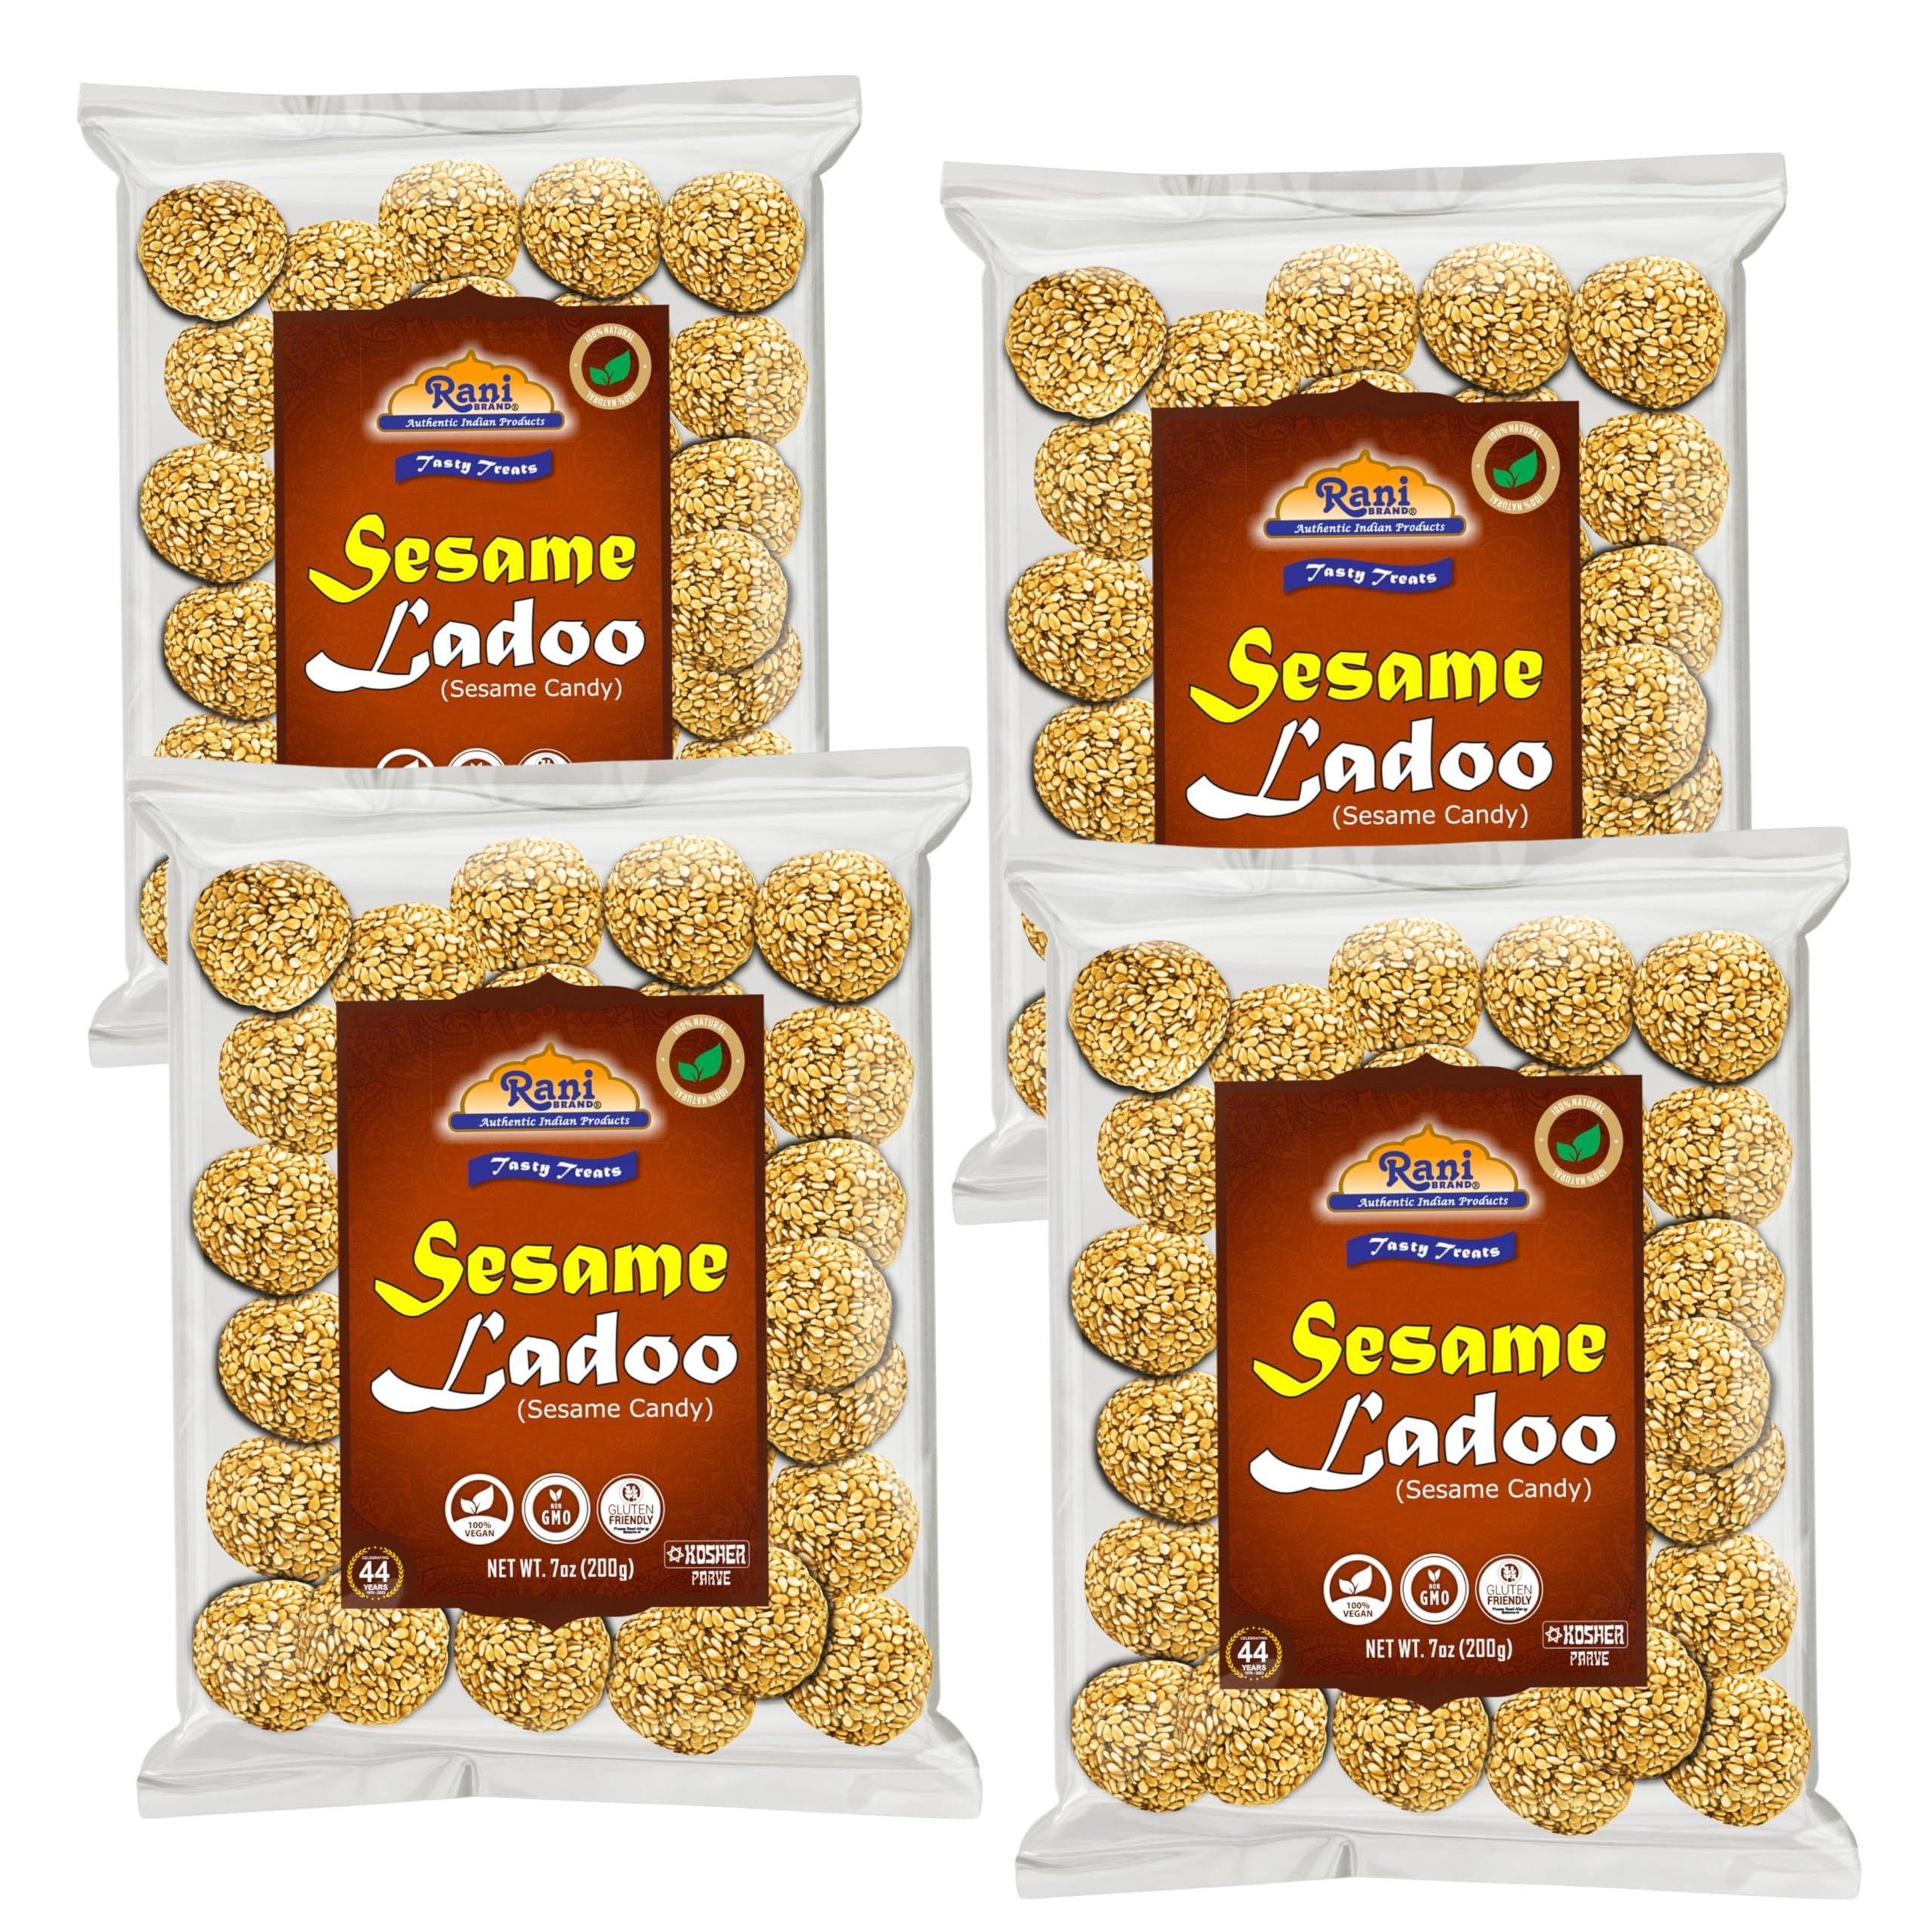
Item Name: Rani Sesame Ladoo (Round Sesame Brittle Candy) 7oz (200g) x Pack of 4 ~ All Natural | Vegan | No colors | Gluten Friendly | Kosher | Indian Origin
Bullet Point 1: You'll LOVE our Sesame Ladoo Rani Brand--Here's Why:
Bullet Point 2: 🍬Great Natural Taste comes from using Jaggery Sugar, an authentic Indian Molasses Sugar, unique wonderful tasty!
Bullet Point 3: 🍬Authentic Family Rani Recipe. Rani is a USA based company selling spices for over 40 years, buy with confidence!
Bullet Point 4: 🍬Now KOSHER! No Salt added, Gluten Friendly, NON-GMO, 100% Natural, No preservatives or "fillers" & Great Flavor!
Bullet Point 5: 🍬Sesame Brittle with an Indian twist! Net Wt. 7oz (200g) x Pack of 4.
Product Description: Ladoos are traditional Indian candies made of a variety of ingredients like peanuts, almonds, pistachio, cashews, etc., along with jaggery. People can also encourage their kids to snack on these healthy candies which provide nutrition and also fill the stomach. My mother always makes a good stock of these and we carry it in our bags/purses to munch on when we feel hungry while travelling. The method of making chikkis and laddu is the same, the only difference being the shape.
Value: 28.0
Unit: Ounce

Price: 13.99